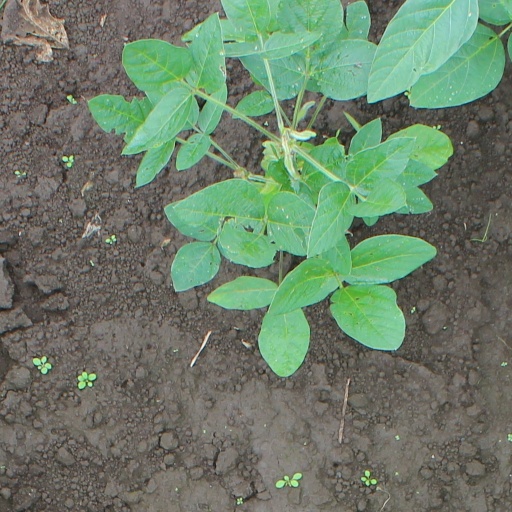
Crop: soybean